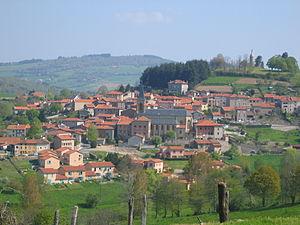
Le village de Villechenève
Villechenève est une commune française, située dans le département du Rhône en région Auvergne-Rhône-Alpes.